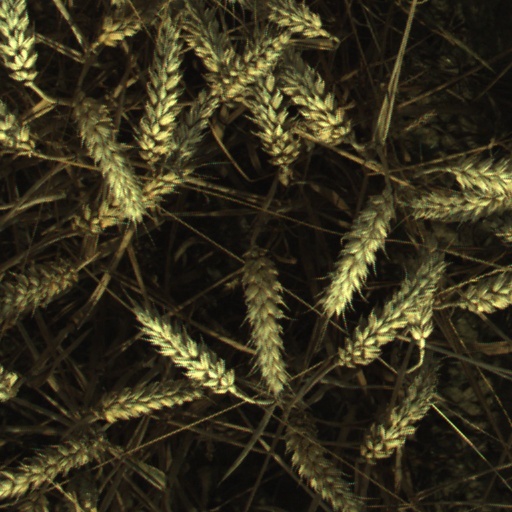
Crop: wheat